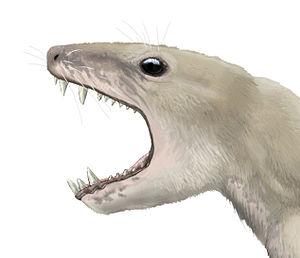
Les trithéledontidés également connus sous le nom d’Ictidosauria ou ictidosauridés forment une famille éteinte de cynodontes de taille petite et moyenne. Ils ressemblaient énormément à des mammifères, étant des cynodontes hautement spécialisés, bien qu'ils aient toujours conservé quelques traits anatomiques reptiliens.